Ellen Gulbranson

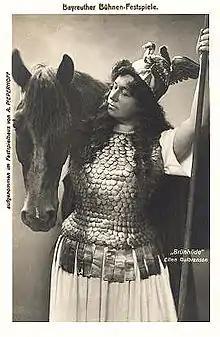
Ellen Gulbranson as Wagner's Brünnhilde.

Ellen Gulbranson (née Nordgren) (4 March 1863 – 2 January 1947) was a Swedish operatic soprano with a strong, dramatic voice best suited to the works of Richard Wagner. She was a leading figure among the second generation of Bayreuth singers and her voice is preserved on a few acoustic recordings that she made for Edison Records and Pathé Records during the early part of the 20th century. In 1911, she was awarded The King's Medal of Merit by Sweden's monarch.